Kozhukkatta

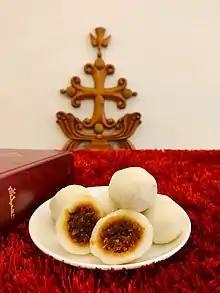
Kozhukkatta is prepared by Saint Thomas Christians on the Saturday prior to Palm Sunday and the day is hence called Kozhukatta Saturday.

In Tamil Nadu, the dish is traditionally associated with the Hindu God Ganesha and is prepared as an offering ("naivedhya") on the occasion of Vinayaka Chathurthi. In Kerala, it is popularly associated with Oshana Sunday celebrations of Saint Thomas Christians. It is also eaten as an evening snack with tea or coffee.